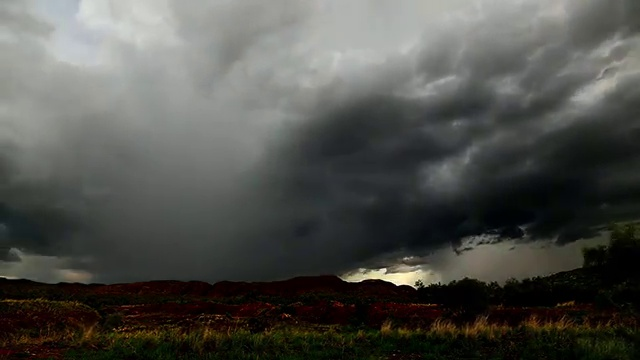
Fire: no
Smoke: no